Cyvette Gibson

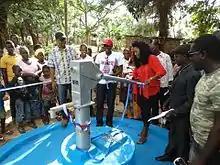
A well being opened by Mayor Gibson in Paynesville

The City of Paynesville in its efforts towards a clean and developed city, has joined the 100 Resilient Cities network.